Orders of magnitude (length)

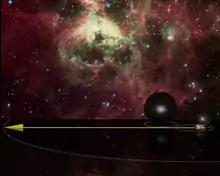
Lengths with order of magnitude 1e18m: thousand light-year radius circle with yellow arrow and 100 light-year circle at right with globular cluster Messier 5 within and Carina Nebula in front; globular cluster Omega Centauri to left of both; part of the 1,400-light-year-wide Tarantula Nebula fills the background

The ' (SI symbol: ') is a unit of length in the metric system equal to 10 metres.